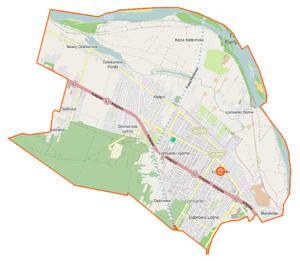
Łomianki est une gmina mixte du powiat de Varsovie-ouest, Mazovie, dans le centre-est de la Pologne.